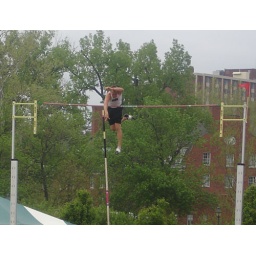
An OU pole vaulter clears the bar in a semi-final heat.